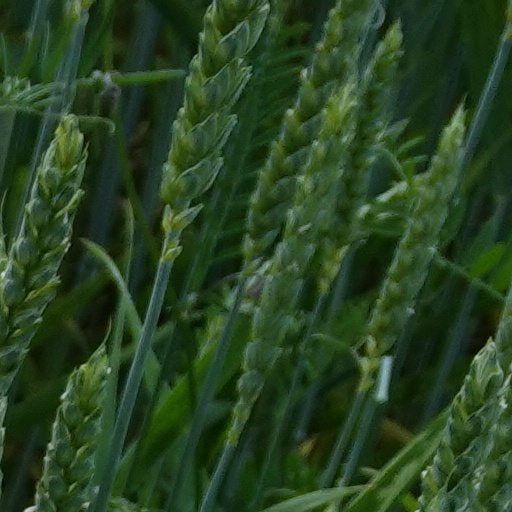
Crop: wheat